Izso Glickstein

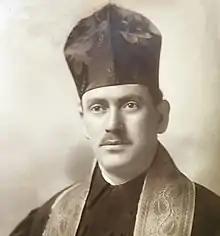
Glickstein in cantorial garb

Izso G. Glickstein (September 20, 1889 – April 17, 1947; ; alternative names recorded include Isidore, Isaak, Yitzchok, Izso Garay, Izso Garai Glueckstein, Izso Gary) was a Russian-American cantor.